Yishaq Epstein

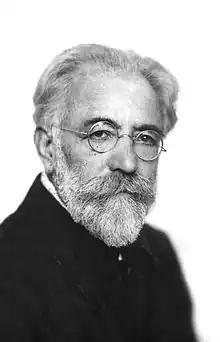

Yitzhak Epstein (יצחק אפשטיין), also known as Yitzhak and Isaac Epstein (Lyuban, Belarus 7 December 1862 – Jerusalem 26 February 1943) was a Russian-born Jewish linguist and educator in Palestine. He is most remembered for his text “The Hidden Question,” which focused on relations between Zionists and Arab Palestinians. He pioneered the “natural method” of teaching Hebrew, in which the teacher makes explanations only in Hebrew.